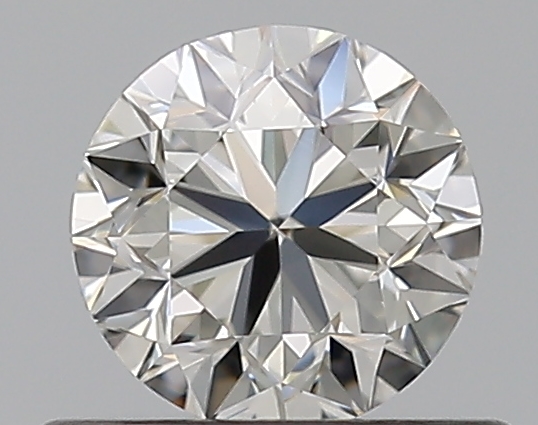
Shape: round
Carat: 0.5
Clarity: VS1
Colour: I
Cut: GD
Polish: VG
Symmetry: VG
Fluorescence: N
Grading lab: GIA
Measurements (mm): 4.82 x 4.87 x 3.23